Seven Men from Now

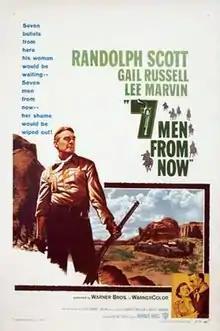
Theatrical release poster

Seven Men from Now (also billed as 7 Men from Now) is a 1956 American Western film directed by Budd Boetticher and starring Randolph Scott, Gail Russell and Lee Marvin. The film was written by Burt Kennedy and produced by John Wayne's Batjac Productions.